Dunhuang manuscripts

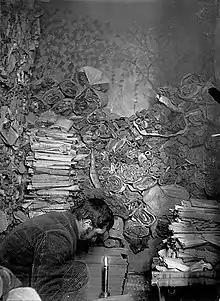
Paul Pelliot examining manuscripts in the Library Cave, 1908

Stein had the first pick and he was able to collect around 7,000 complete manuscripts and 6,000 fragments for which he paid £130, although these include many duplicate copies of the Diamond and Lotus Sutras. Pelliot took almost 10,000 documents for the equivalent of £90, but, unlike Stein, Pelliot was a trained sinologist literate in Chinese, and he was allowed to examine the manuscripts freely, so he was able to pick a better selection of documents than Stein. Pelliot was interested in the more unusual and exotic of the Dunhuang manuscripts, such as those dealing with the administration and financing of the monastery and associated lay men's groups. Many of these manuscripts survived only because they formed a type of palimpsest whereby papers were reused and Buddhist texts were written on the opposite side of the paper. Hundreds more of the manuscripts were sold by Wang to Ōtani Kōzui and Sergey Oldenburg.